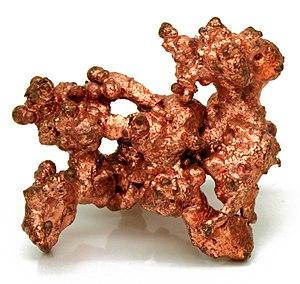
Cuivre à l'état natif. Le spécimen mesure environ 4 cm.
Le cuivre est l'élément chimique de numéro atomique 29, de symbole Cu. Le corps simple cuivre est un métal.
Dans la série de livres Fils-des-brumes de Brandon Sanderson, la magie est une force qui dérive de l'utilisation des métaux. Ceux-ci peuvent être utilisés de trois façons différentes, soit l’allomancie, la ferrochimie et l’hémalurgie, nommés les Trois Arts Métalliques. Ils donnent à leur utilisateurs des capacités surnaturelles comme la manipulation d'émotions ou l'attraction/répulsion d'autres métaux.
Le cuivre natif est un minéral métallique, un corps simple de formule chimique Cu de la catégorie élément natif et une espèce cristalline naturelle correspondant à l'élément cuivre, de symbole Cu.
Le groupe 11 du tableau périodique, autrefois appelé groupe IB dans l'ancien système IUPAC et dans le système CAS, contient les éléments chimiques de la 11ᵉ colonne, ou groupe, du tableau périodique des éléments :